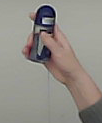
Product: nivea_rollon